Sant Cugat del Vallès

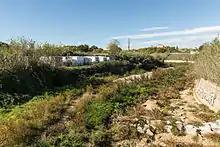
Riu de Sant Cugat

Sant Cugat del Vallès is a town and municipality north of Barcelona, Catalonia. Known as "Castrum Octavianum" in antiquity (which means "the castle of Octavianus") and as "Pins del Vallès" during the Second Spanish Republic, it is named after Saint Cucuphas, who is said to have been martyred on the spot now occupied by its medieval monastery. The final part of its toponym, "del Vallès", is a reference to the historical county where the town is situated, Vallès.